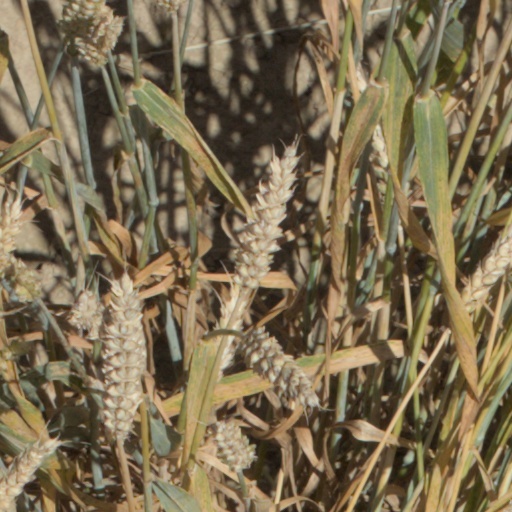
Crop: wheat